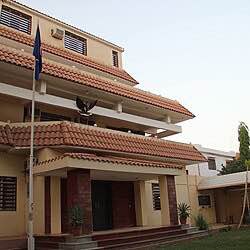
الوصف بالفصحى: بوابة مبنى سفارة جمهورية إندونيسيا، وأمامها عشب اخضر
الوصف بالعامية السودانية: بوابة مبنى سفارة جمهورية إندونيسيا وقدامو نجيلة
التصنيف: Public Spaces & Infrastructure